Miracle at St. Anna

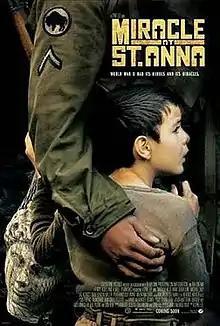
Theatrical release poster

Miracle at St. Anna is a 2008 epic war film directed by Spike Lee and written by James McBride, based on McBride's 2003 novel. The film stars Derek Luke, Michael Ealy, Laz Alonso, Omar Benson Miller, Pierfrancesco Favino and Valentina Cervi, with John Turturro, Joseph Gordon Levitt, John Leguizamo, D.B. Sweeney and Kerry Washington in supporting roles. Set primarily in Italy during the Italian campaign of World War II, the film tells the story of four Buffalo Soldiers of the 92nd Infantry Division who seek refuge in a small Tuscan village, where they form a bond with the residents. The story is presented as a flashback, as one survivor, Hector Negron (Alonso), reflects upon his experiences in a frame story set in 1980s New York. Several real-life events that occurred during the war, such as the Sant'Anna di Stazzema massacre, are re-enacted, placing "Miracle at St. Anna" within the genre of historical fiction.